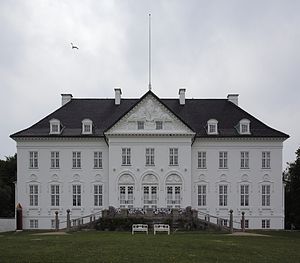
Dronning Alexandrine / Senere liv
Marselisborg Slot
Marselisborg Slot
Alexandrine af Mecklenburg-Schwerin var dronning af Danmark fra 1912 til 1947.